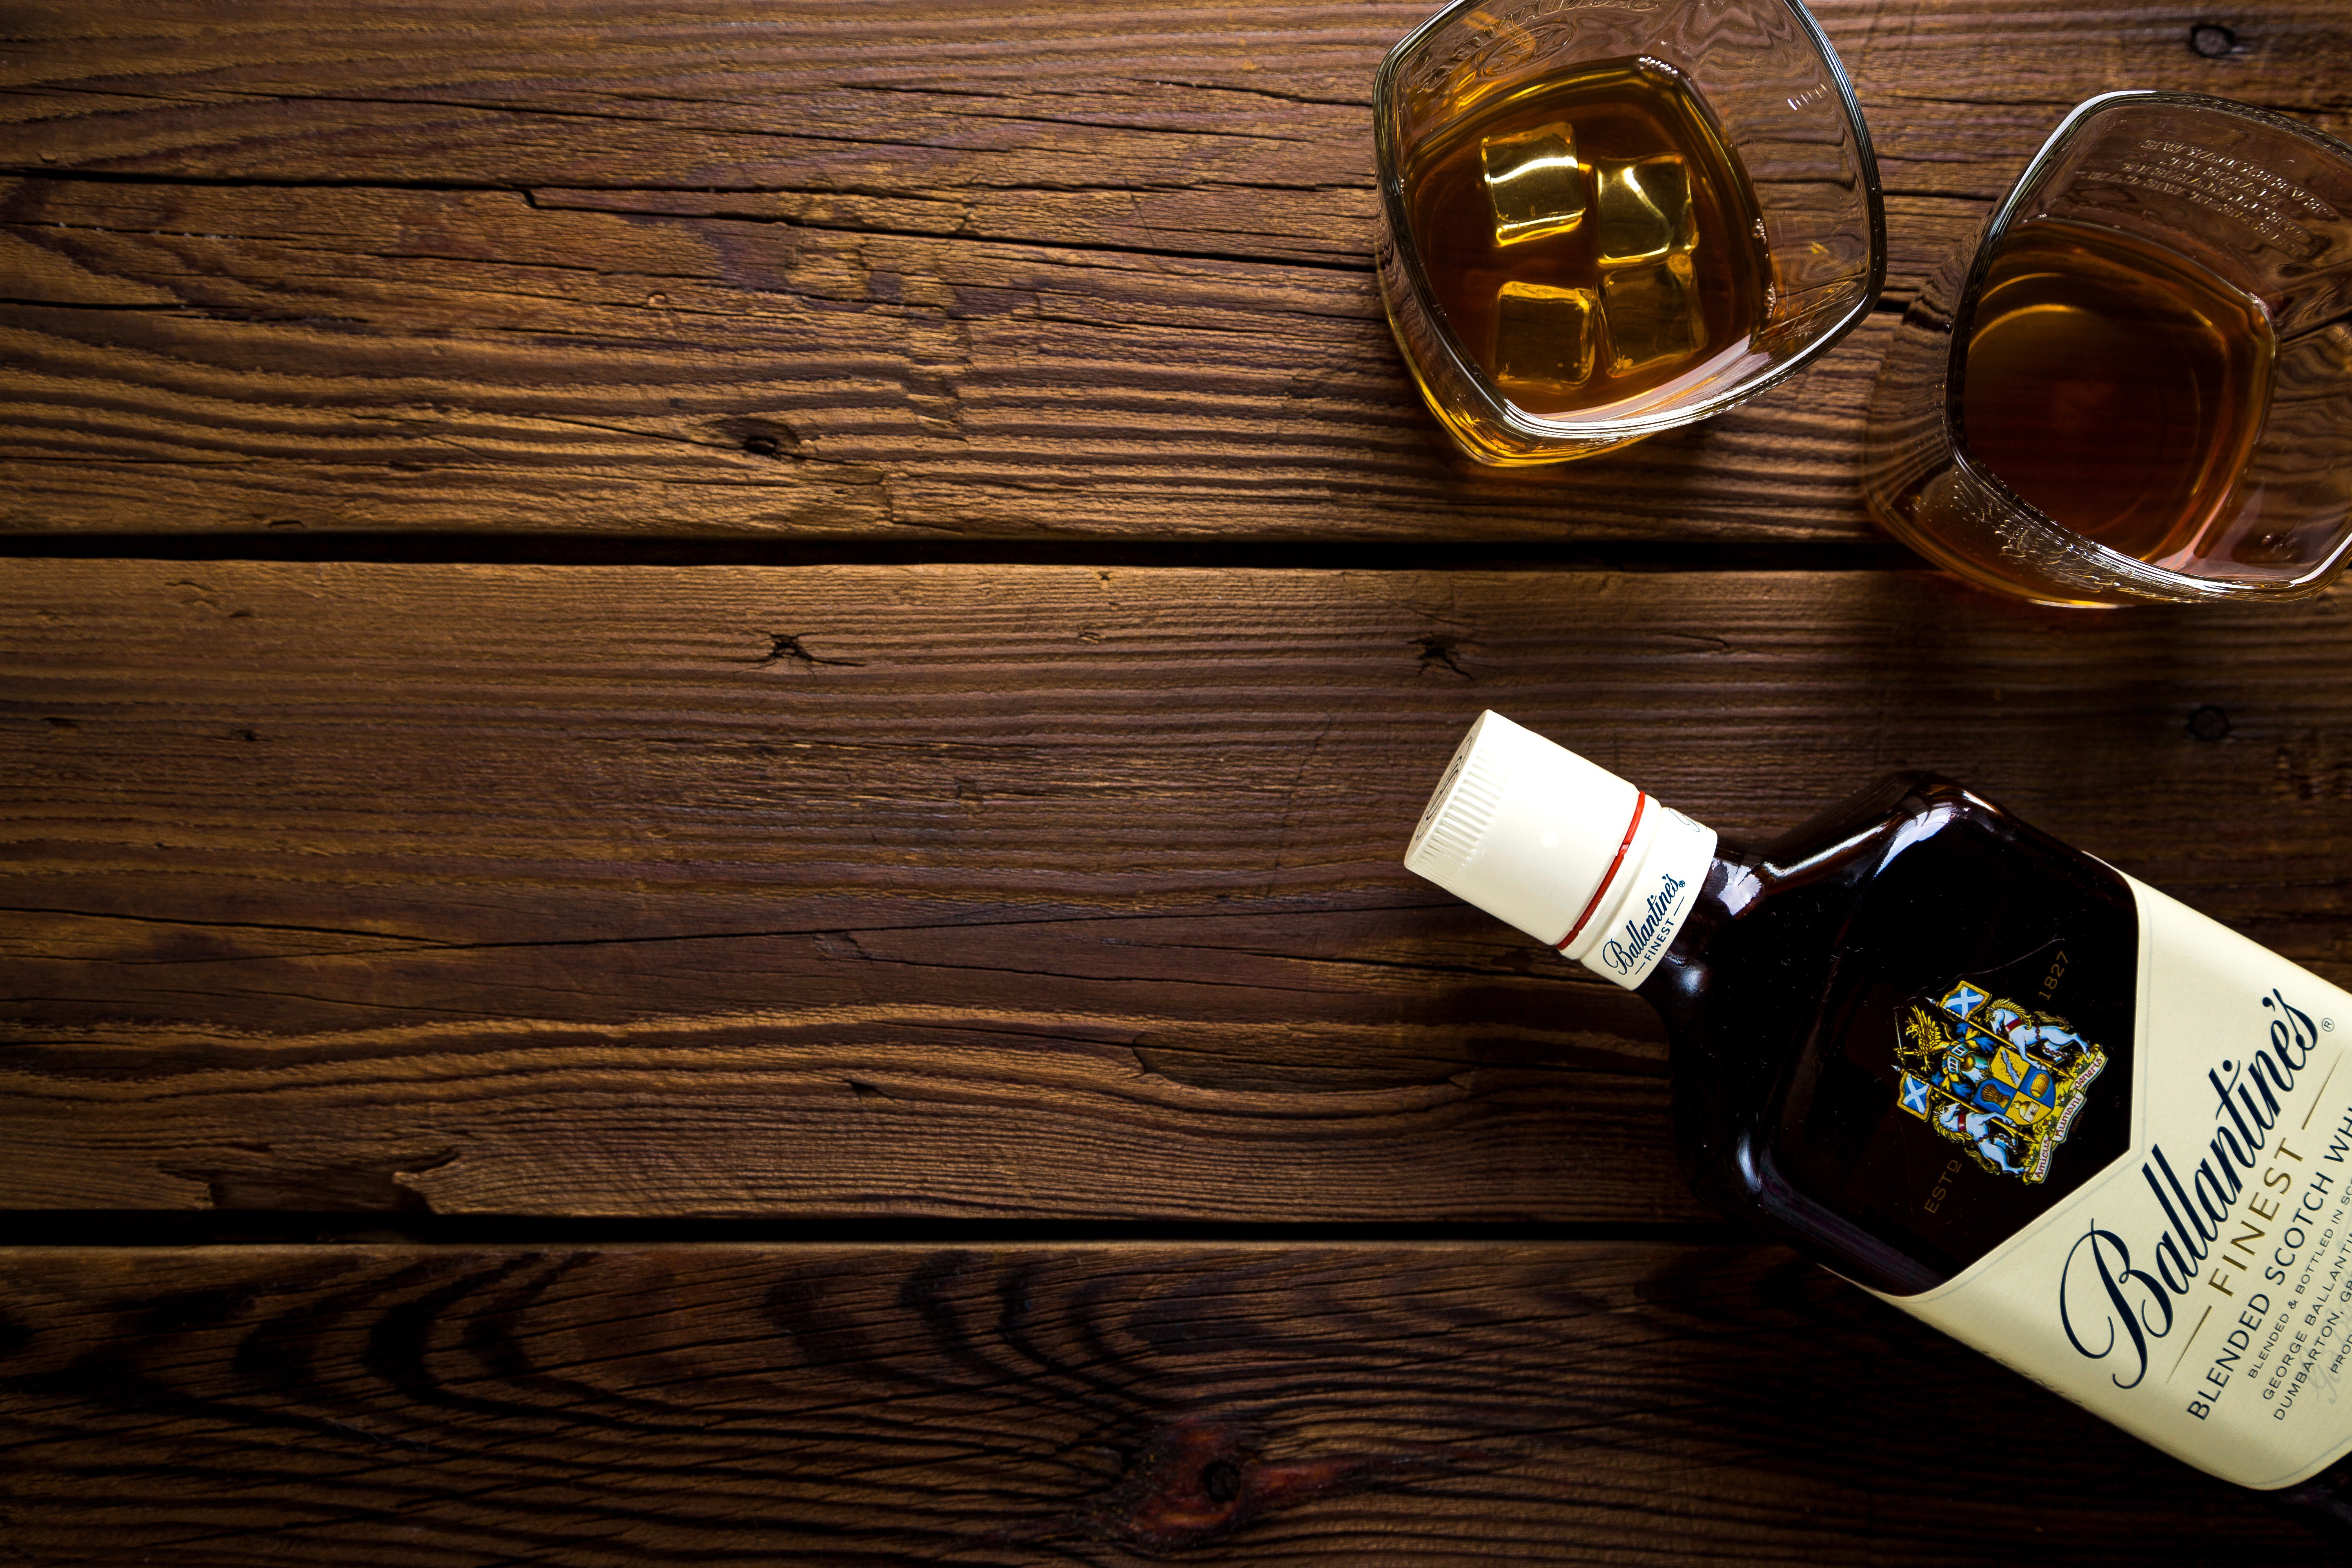
product, wood, liqueur, drink, alcohol, wood stain, bottle, hardwood, distilled beverage, glass bottle, whisky